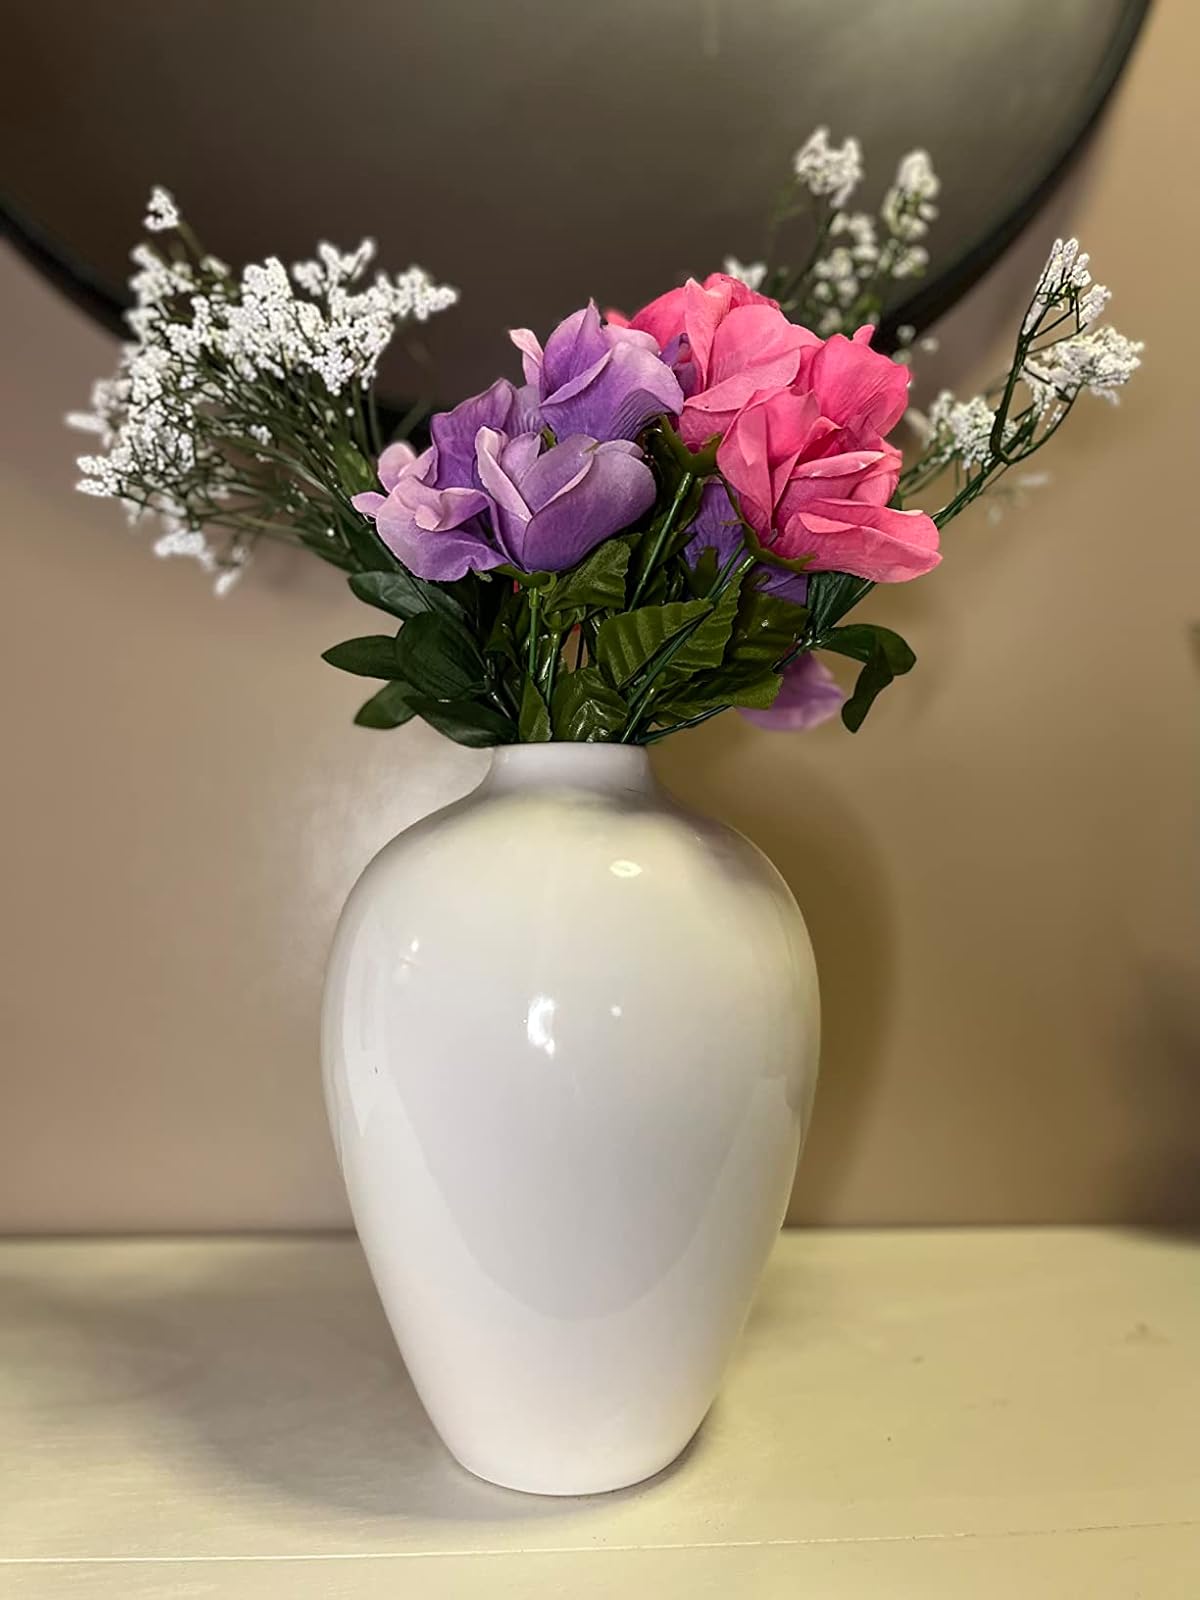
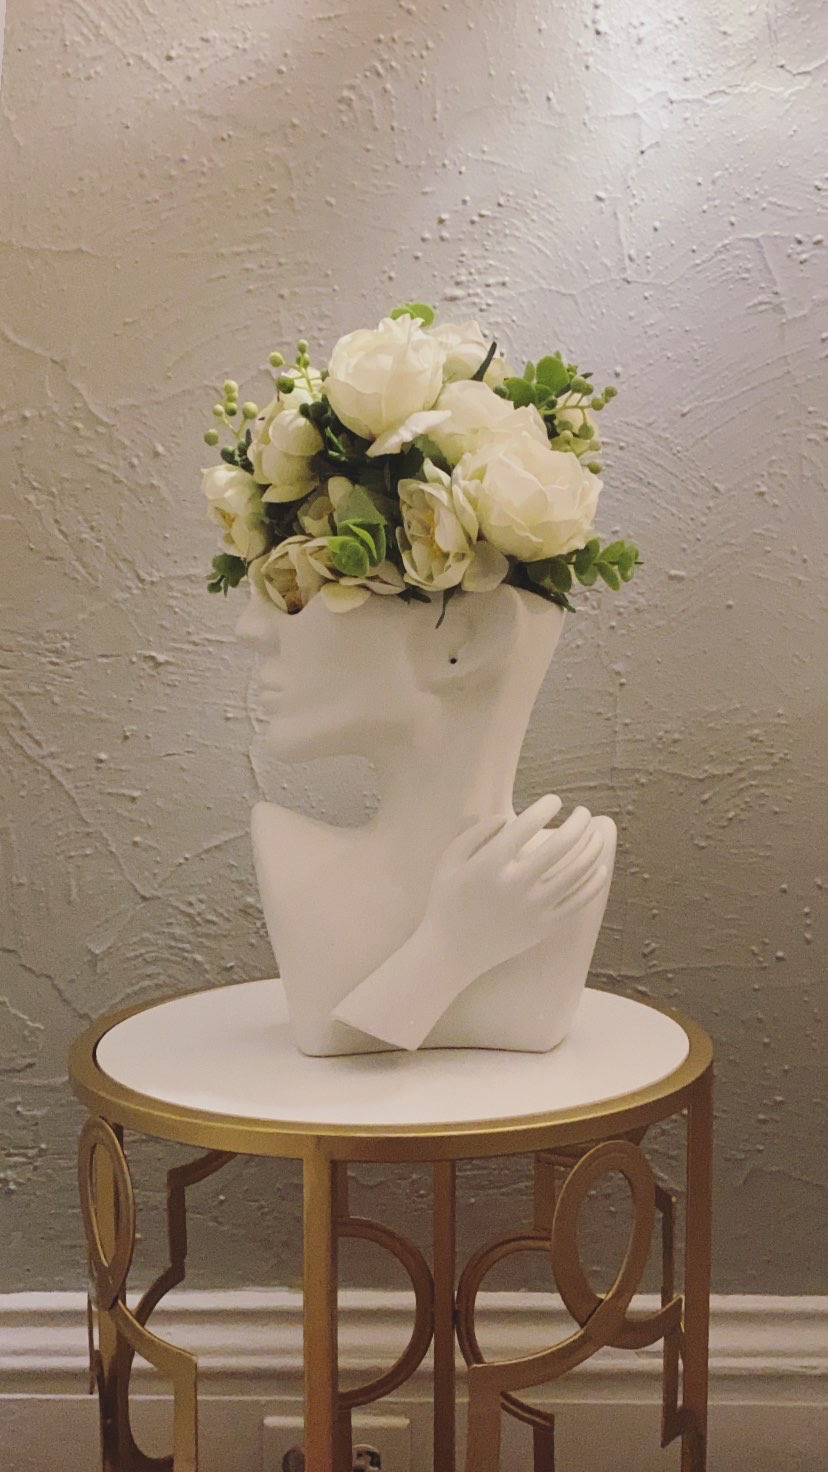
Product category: vase
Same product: no